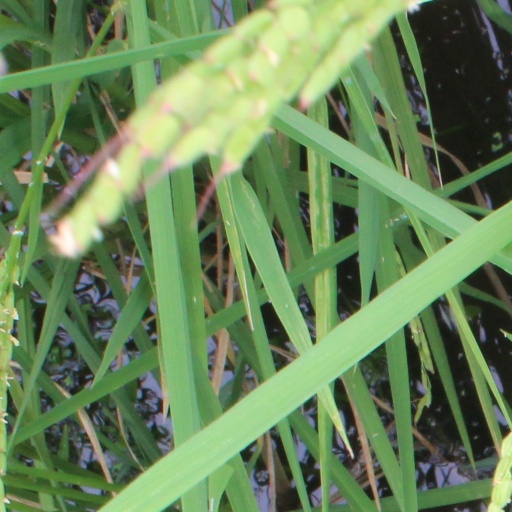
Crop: rice